Jordan Berry

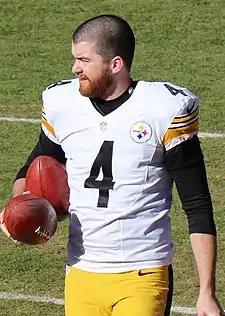
Berry with the Pittsburgh Steelers in 2015

Jordan Thomas Berry (born 18 March 1991) is an Australian former professional American football punter. He played college football at Eastern Kentucky.